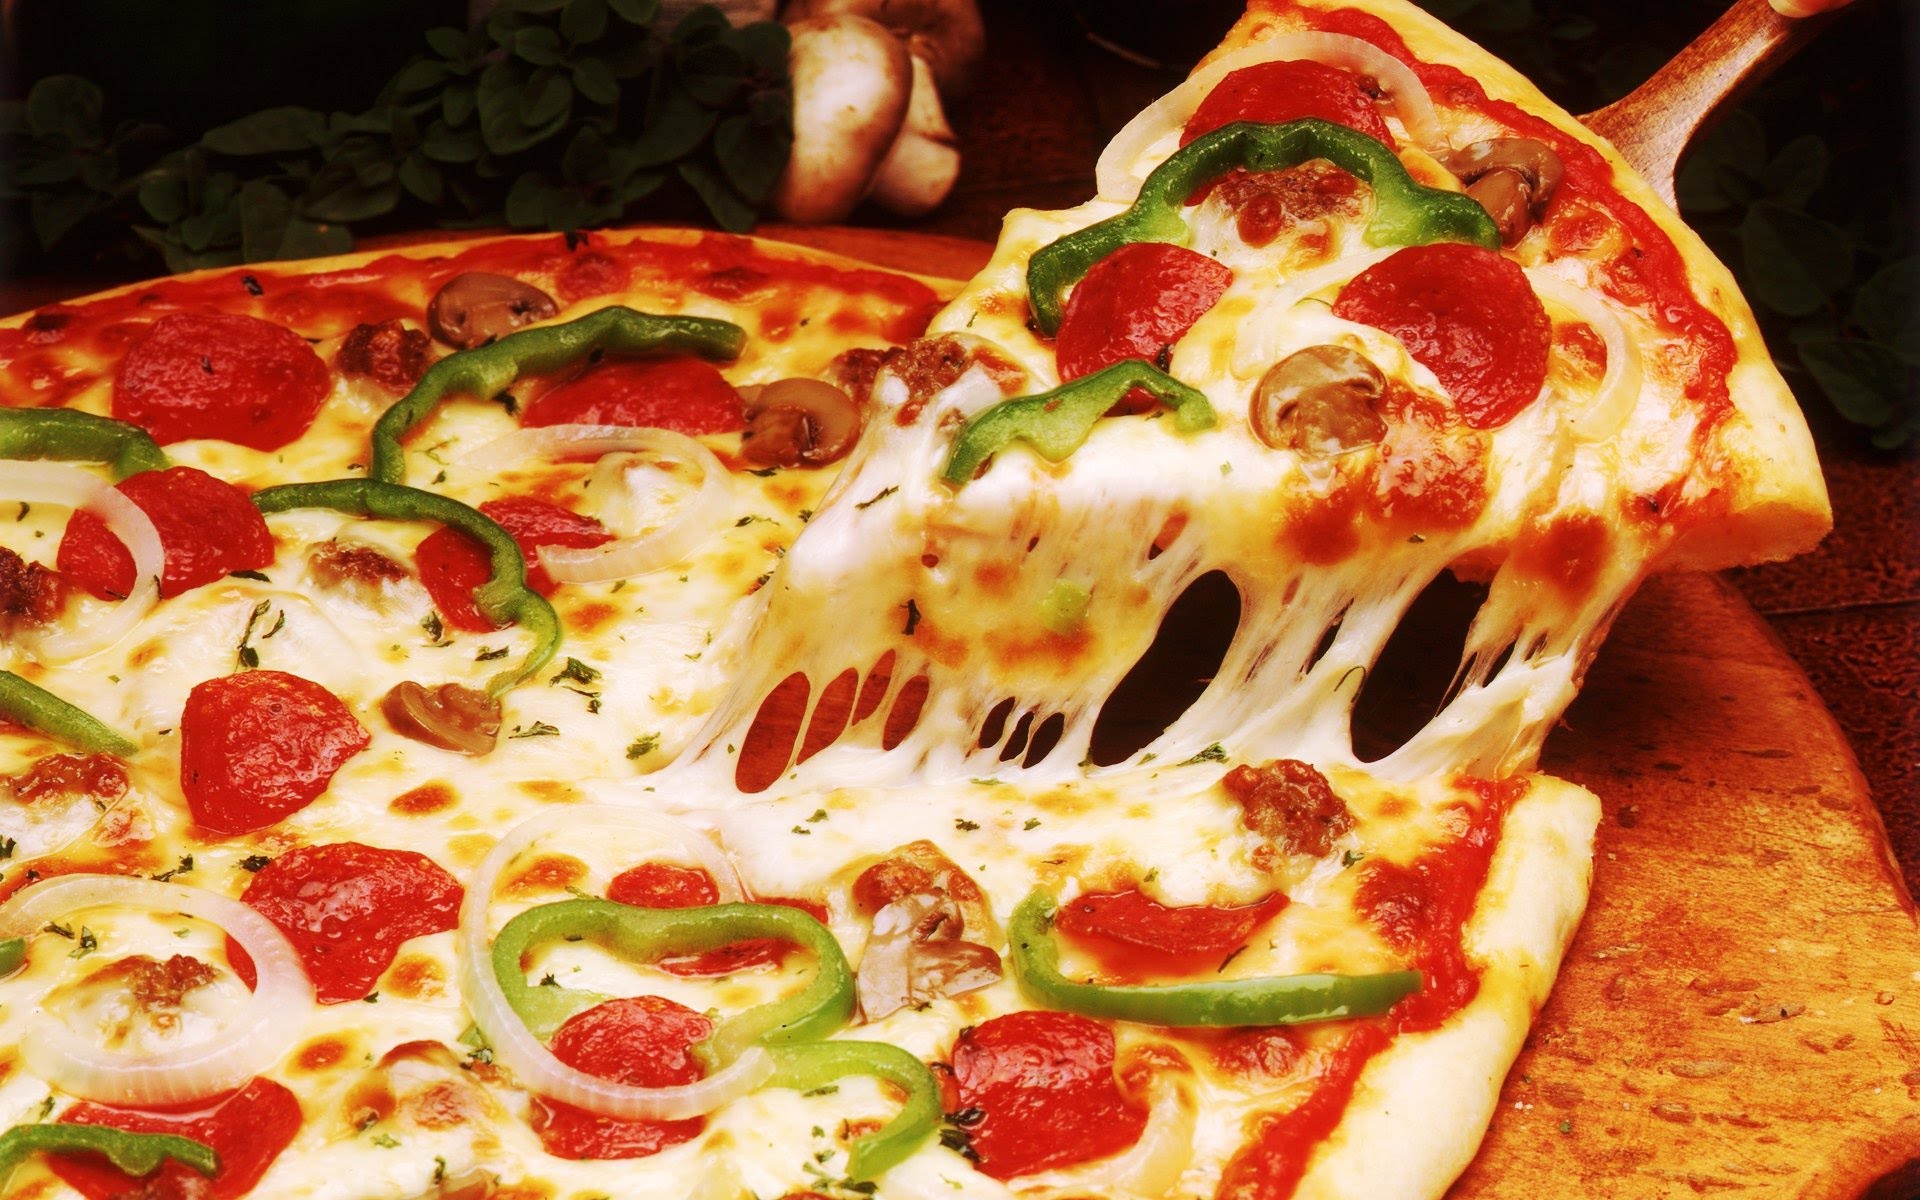
Dish: pizza